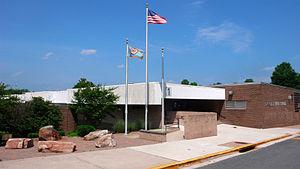
Langley est une communauté non incorporée de Virginie, aux États-Unis, dans le comté de Fairfax, en grande partie absorbée par la ville de McLean.